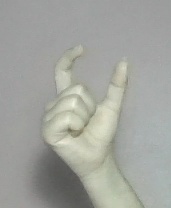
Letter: nun